Ludwigsburg Palace

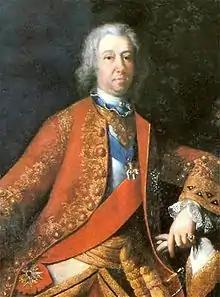
Eberhard Louis, Duke of Württemberg, known in German as Eberhard Ludwig, as he appeared in 1720

"Ludwigsburg", meaning "Louis's castle", was named after its builder, Eberhard Louis, Duke of Württemberg, in 1705. It was built on the site of a hunting estate and lodge owned by the dukes of Württemberg. This was destroyed by invading French troops in 1692, during the Nine Years' War, and replaced by another lodge built from 1697 to 1701. The beginning in 1701 of another war, the War of the Spanish Succession, against France and Bavaria, interrupted construction of this lodge, though Württemberg deferred entering the war until late 1702. Württemberg was subsequently invaded by France and Bavaria, but in 1704, the Bavarian elector was defeated at the Battle of Blenheim and exiled, and Bavaria was occupied. Eberhard Louis, a participant of Blenheim and the subsequent occupation, spent the winter of 1705–06 at the elector's residence, Nymphenburg Palace. Eberhard Louis used these developments to press claims to Bavarian lands, but illegally occupied the claimed lands. He was further undone by another French invasion of Württemberg in 1707 that resulted in the destruction of his capital and the flight of his family to Switzerland. Eberhard Louis's designs were at last defeated by the Treaty of Utrecht in 1713, which restored the territory and title of the Bavarian elector. Unable to compete with Bavaria militarily or politically, and desiring to sideline the influence of the Estates of Württemberg, Eberhard Louis decided instead to compete culturally and build a new palace and town inspired by Versailles, which would be the center of his domestic society and diplomacy. Located from Stuttgart, Eberhard Louis could set up a court with his mistress, Wilhelmine von Grävenitz, and demonstrate his absolutist status as a monarch.